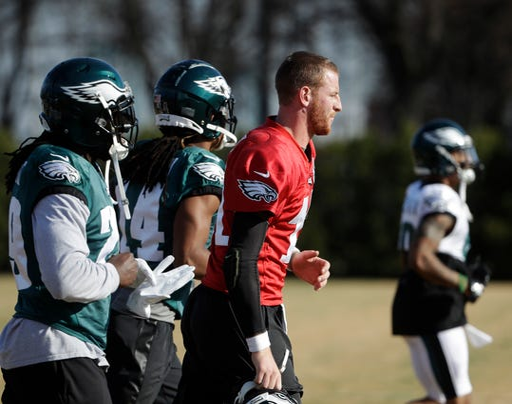
american football player , center , moves between drills during football practice at the team 's training facility .